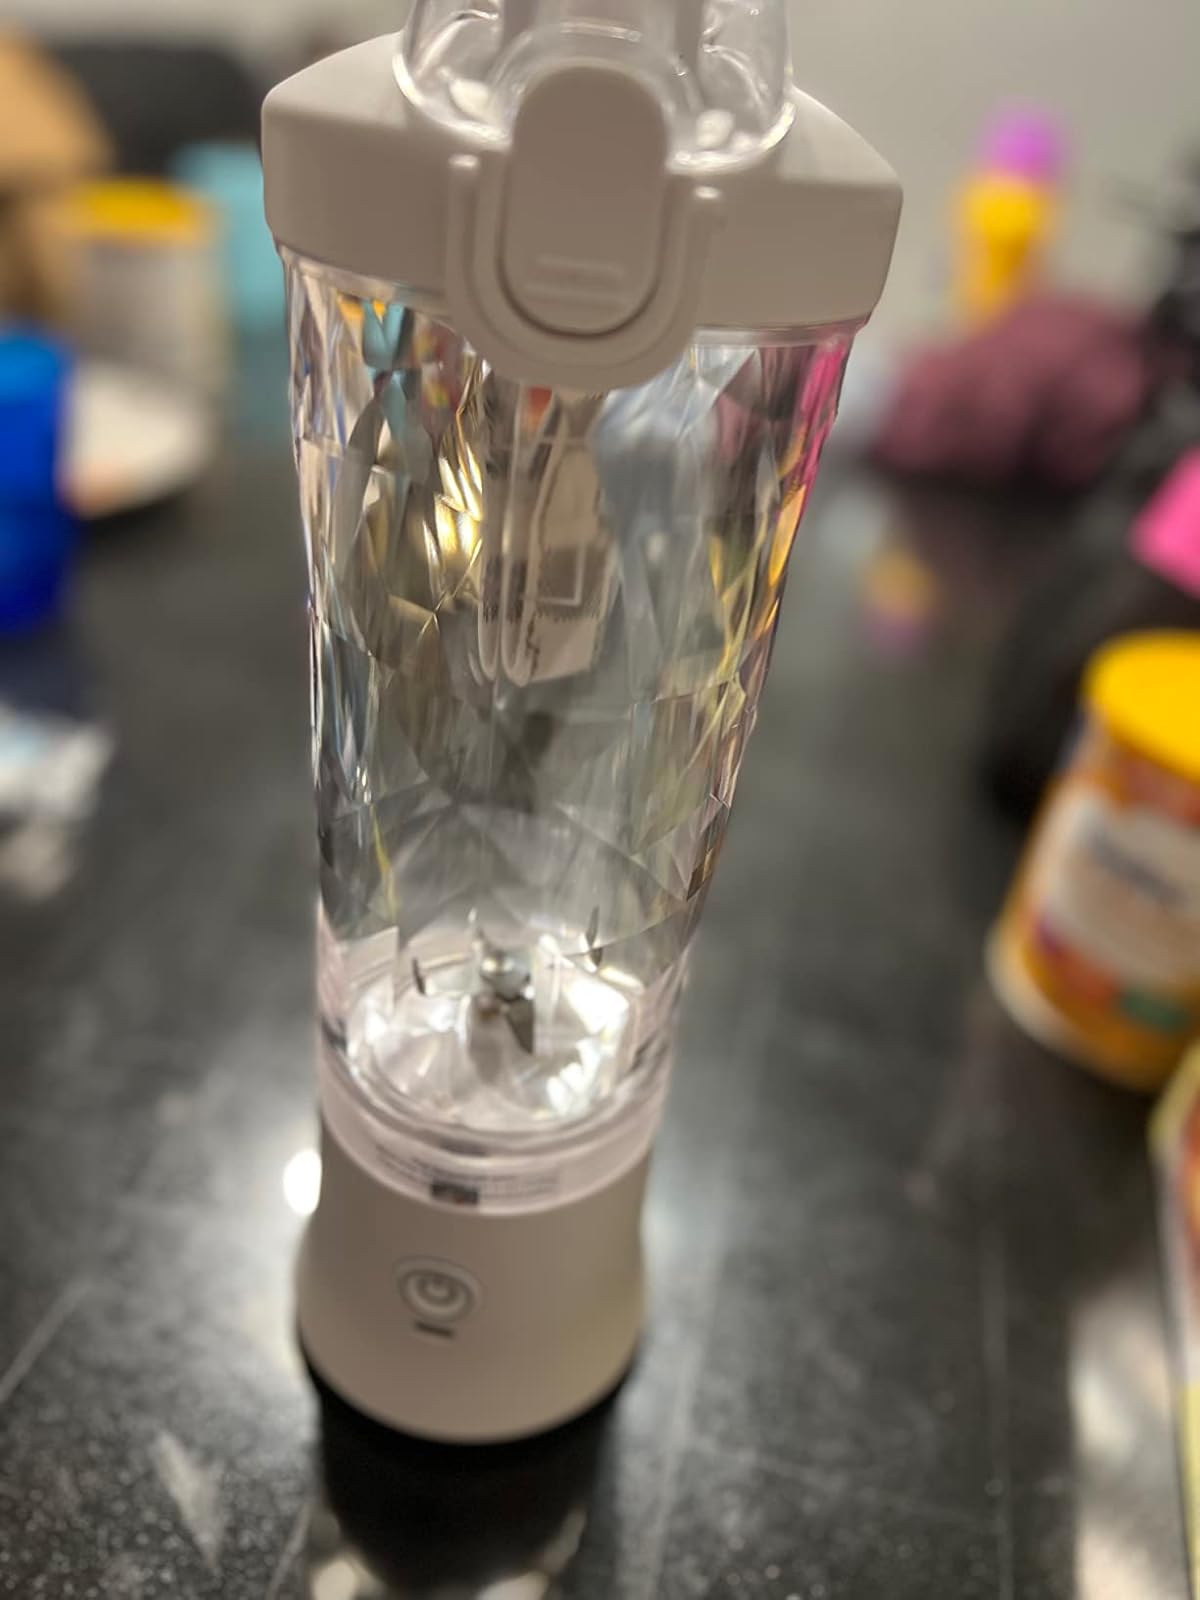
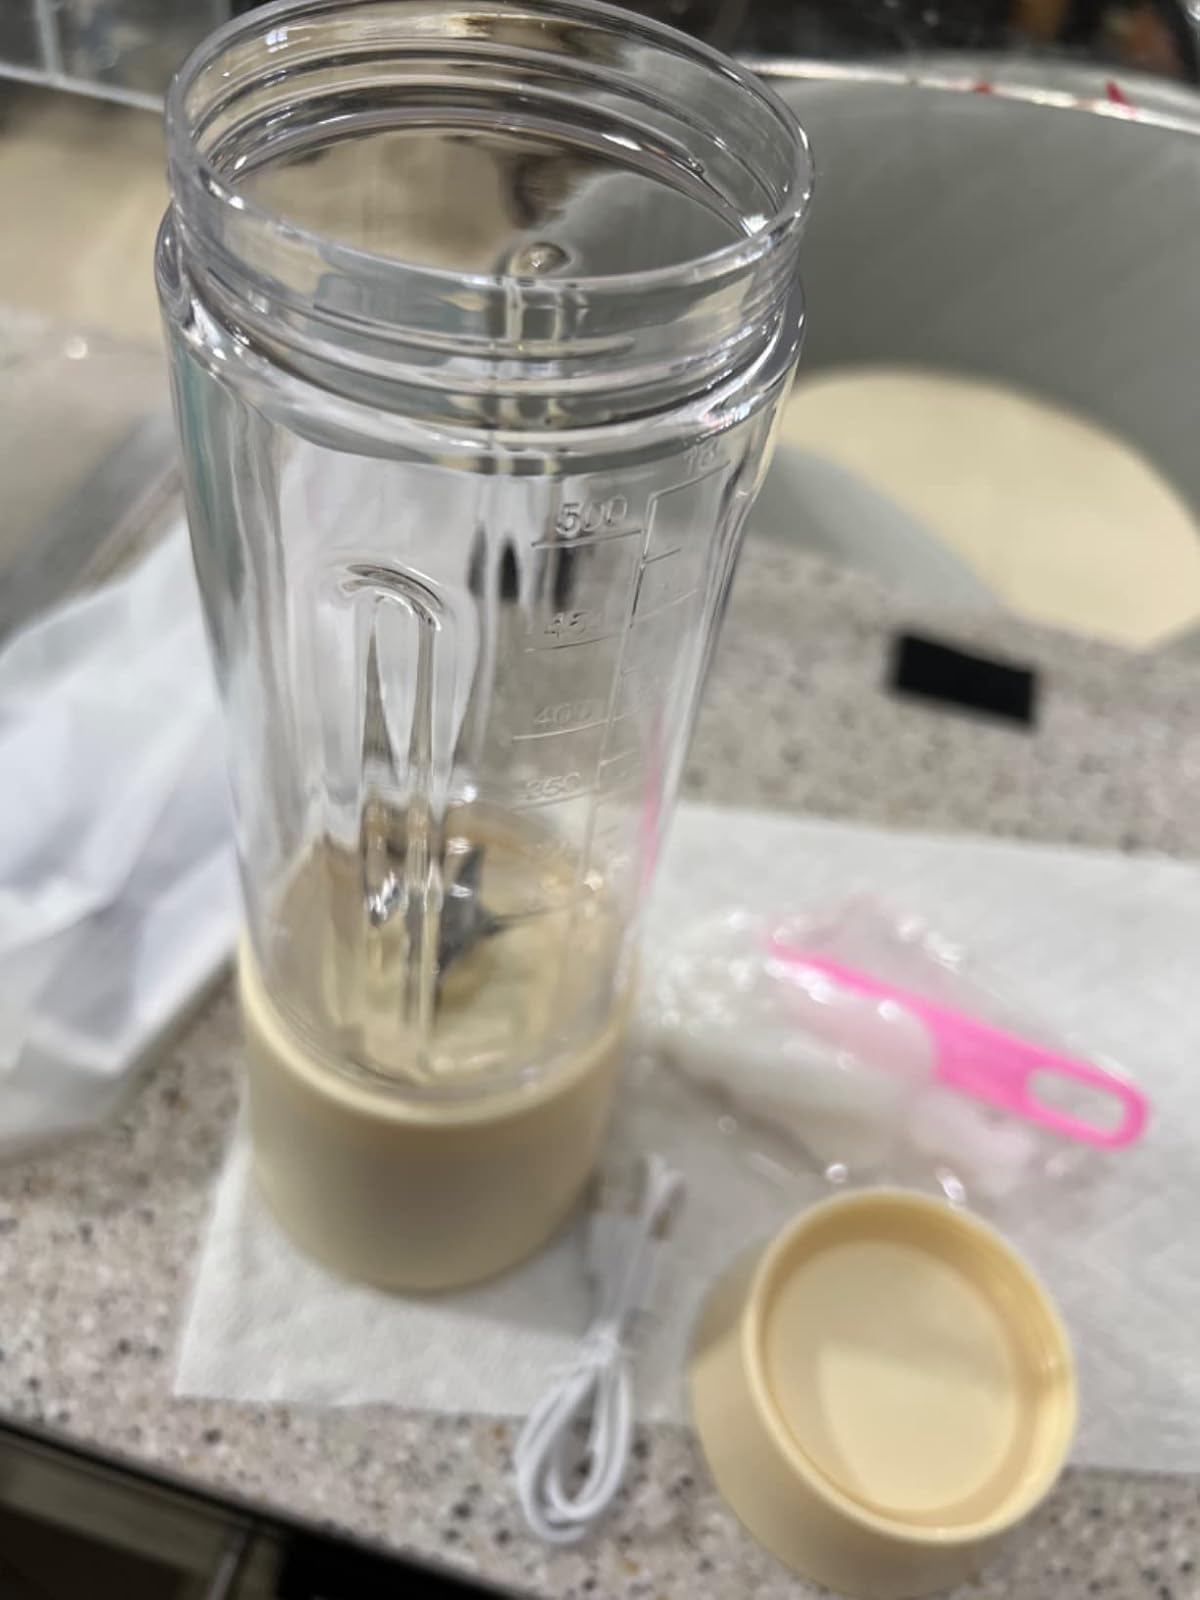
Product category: items_blender
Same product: no